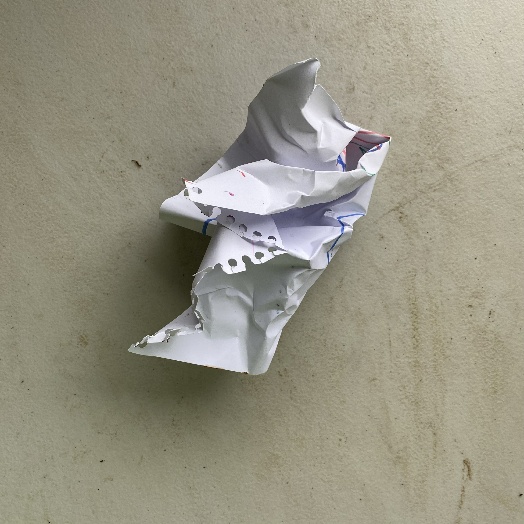
Label: Paper